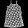
Label: Dress